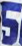
Number: 5